Faith (Buffy the Vampire Slayer)

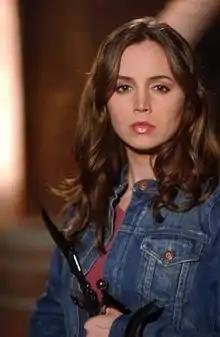
Eliza Dushku as Faith

Faith Lehane is a fictional character created by Joss Whedon for the television series "Buffy the Vampire Slayer". Played by actress Eliza Dushku, Faith was introduced in the third season of "Buffy" and was a focus of that season's overarching plot. She returned for shorter story arcs on "Buffy" and its spin-off, "Angel". The character's story is continued in the comic book series "Buffy the Vampire Slayer Season Eight", and she also appears in apocryphal material such as other comic books and novels. Faith was set to receive her own spin-off television series after the final season of "Buffy", but Eliza Dushku declined the offer, and the series was never made. The character later co-stars in the 25-issue comic book "Angel & Faith" beginning in August 2011 under the banner of "Buffy the Vampire Slayer Season Nine", the story taking place mostly in London and the surrounding area. Seven years after the character's creation, Whedon granted her the surname Lehane for a role-playing game and subsequent material. The last issue of "Season Eight" was the first source officially confirmed to be canon that referred to Faith by her full name.